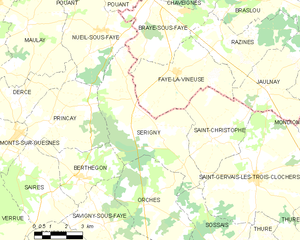
Carte des communes françaises Sérigny